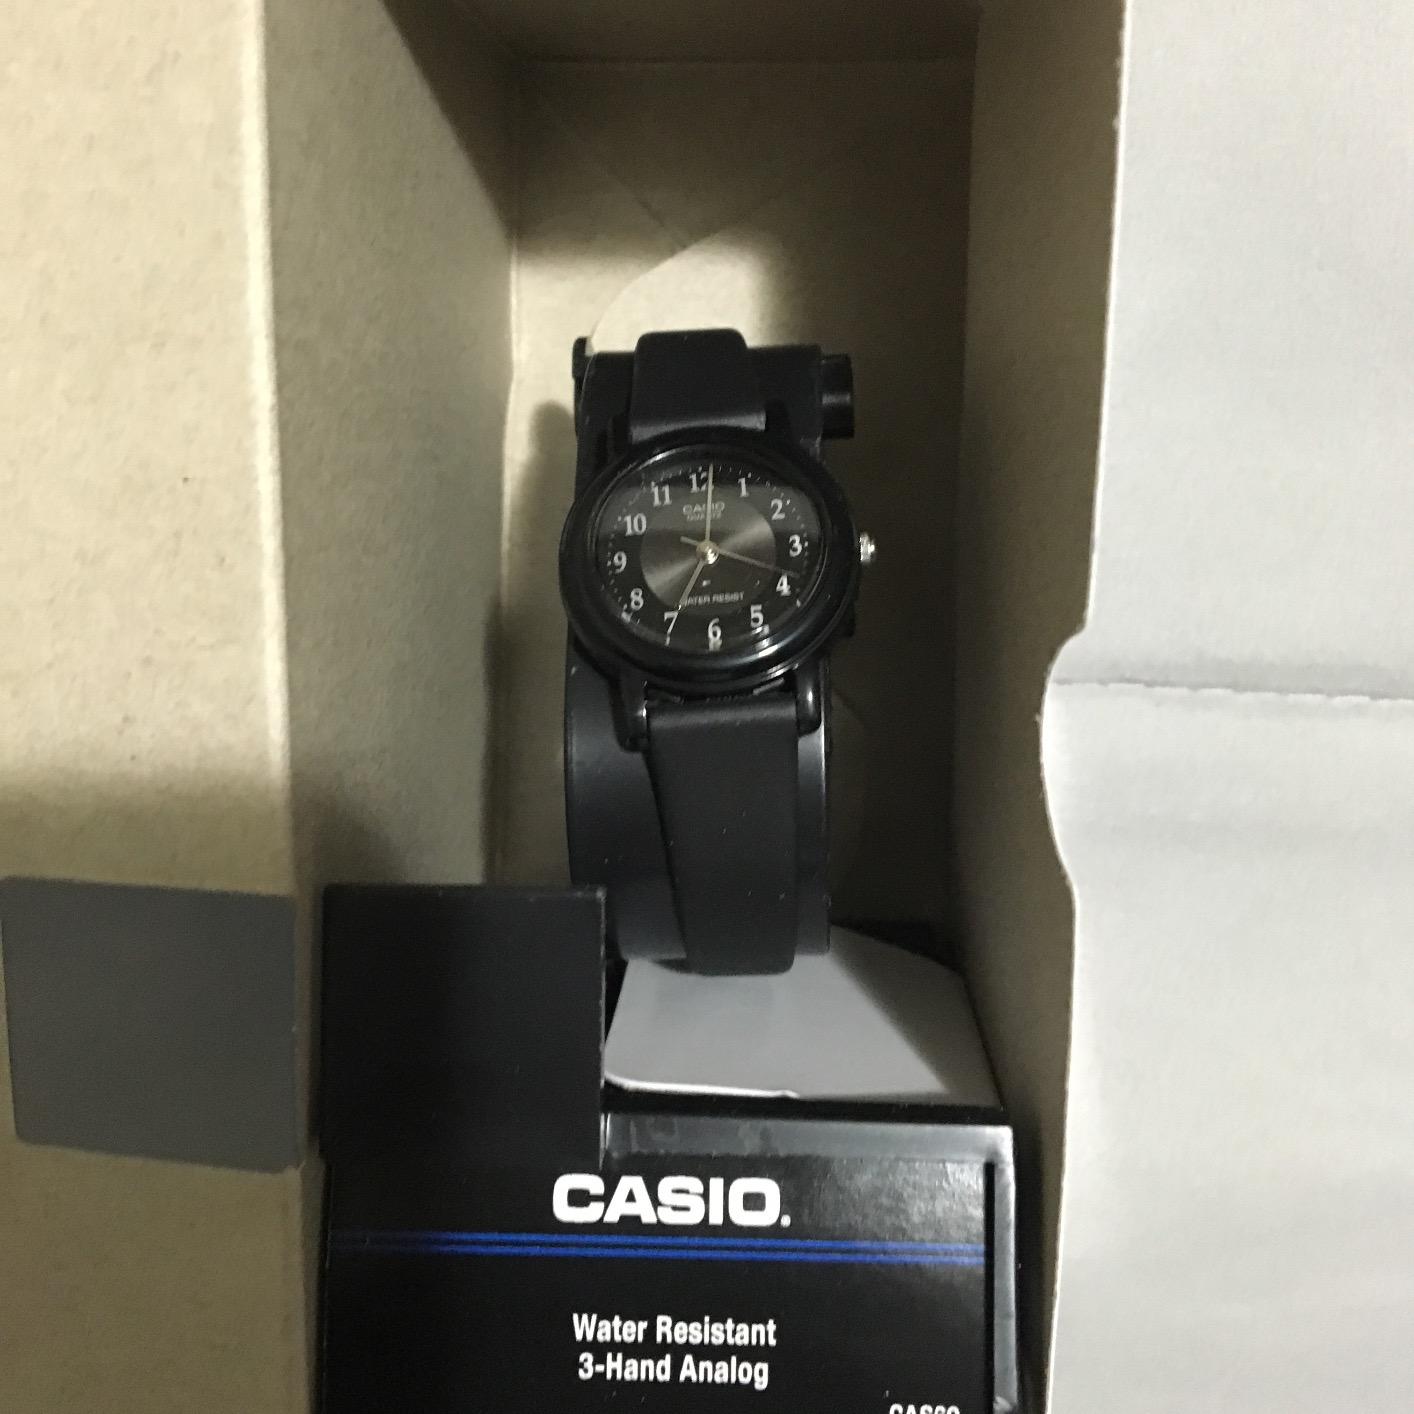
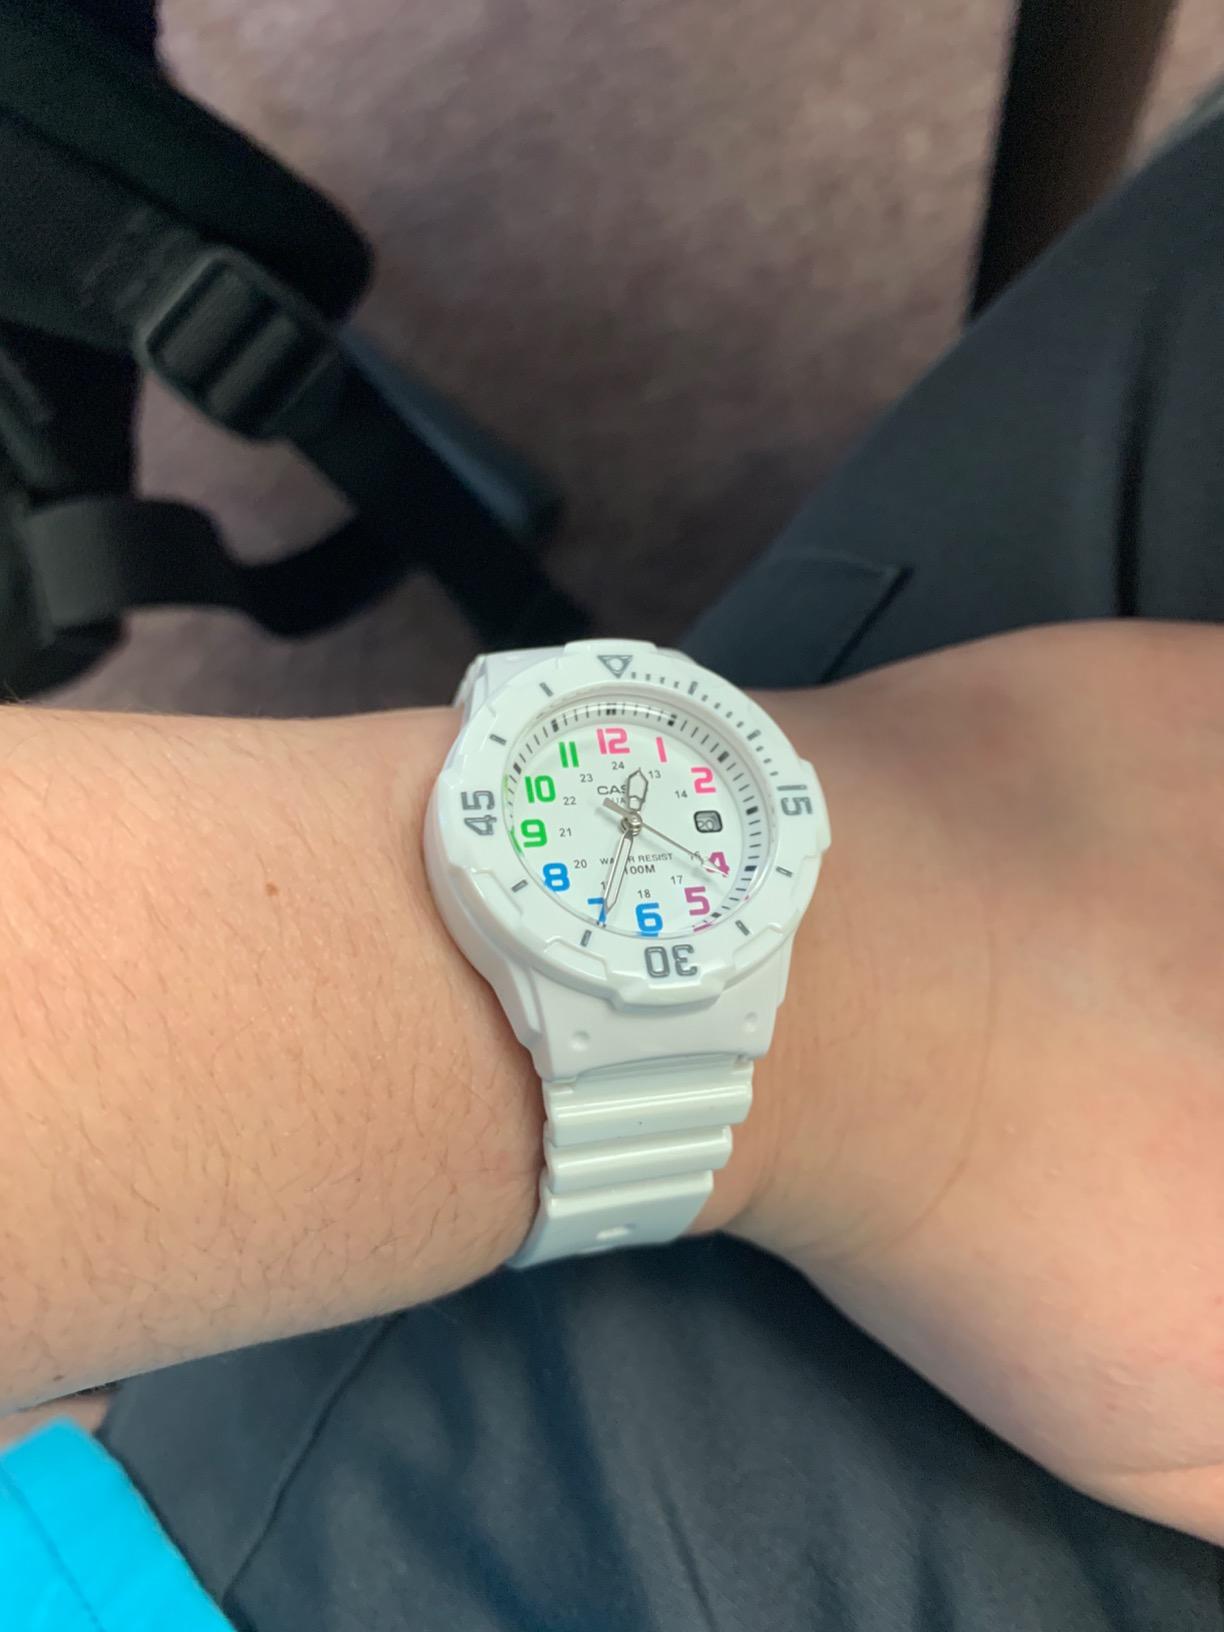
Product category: accessories_watch
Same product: no